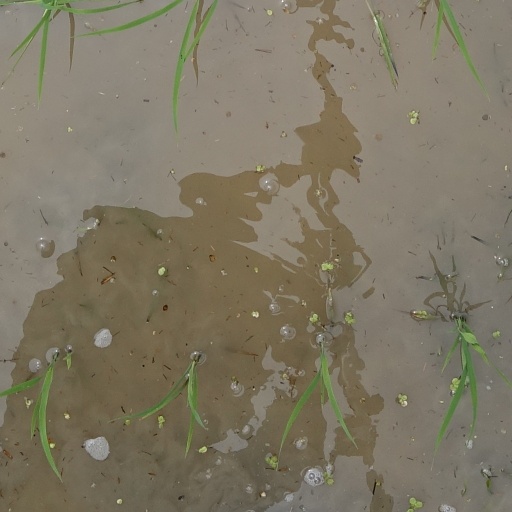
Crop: rice